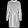
Label: Dress